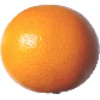
Label: Grapefruit Pink 1